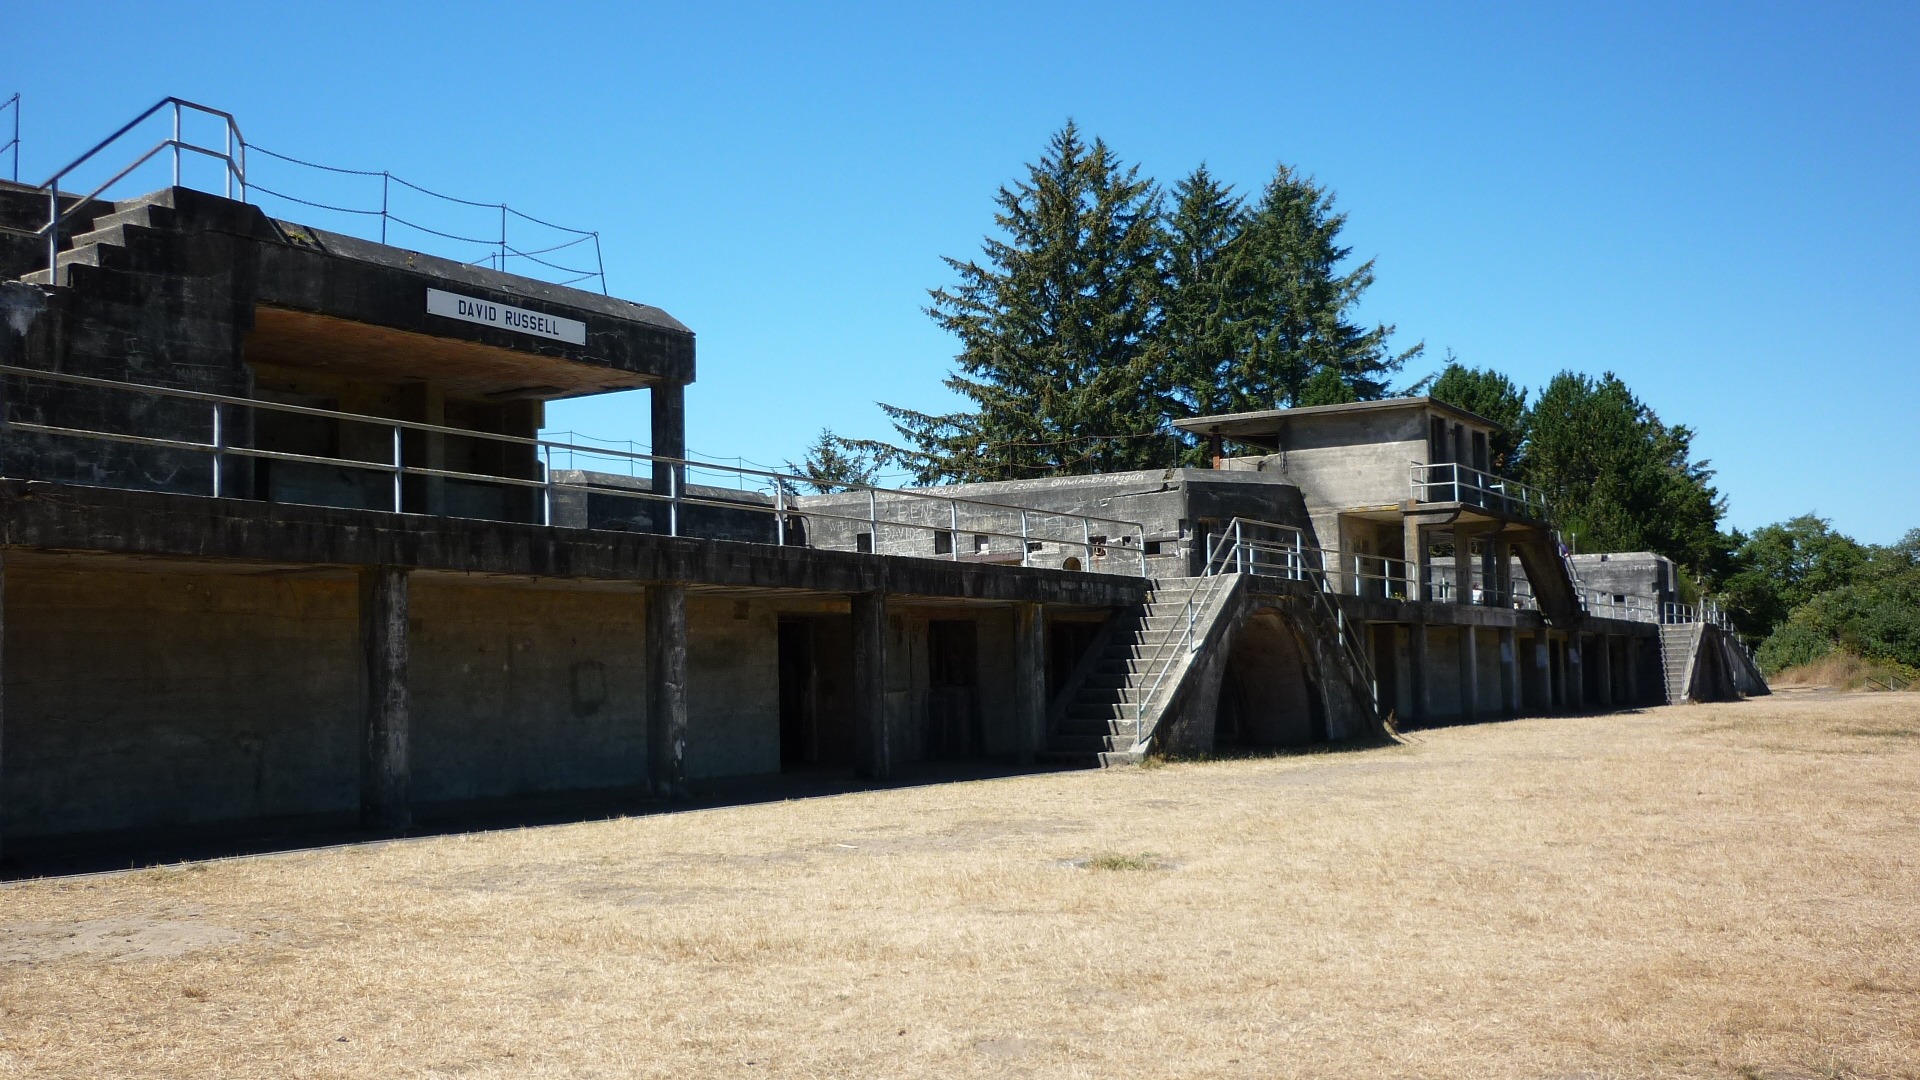
man, architecture, vintage, old, home, urban, wall, monument, travel, military, construction, soldier, army, landmark, abandoned, exterior, attraction, tourism, memorial, battle, fortress, ruins, history, fort, style, famous, historical, oregon, defense, historian